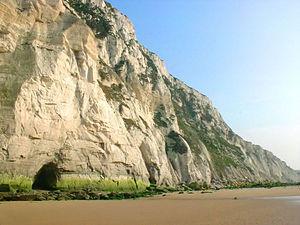
Le parc naturel régional des caps et marais d'Opale se situe dans le département français du Pas-de-Calais, en région Hauts-de-France, entre les villes de Calais, Saint-Omer, Boulogne-sur-Mer et Étaples. Il constitue l'un des quatre parcs naturels régionaux de cette région. Il est né en mars 2000 du regroupement des parcs du Boulonnais et de l'Audomarois. Le syndicat mixte qui gère le parc associe, fin 2013, 154 communes adhérentes et 5 communes associées, six intercommunalités, cinq organismes consulaires, le département et la région. Sa direction est présidée depuis le 19 mai 2016 par le maire de Wirwignes, Philippe Leleu.
La craie est une roche sédimentaire calcaire blanche marine de type biomicrite, de texture mudstone à packstone, à grain généralement très fin, tendre, marquante, poreuse et perméable, et assez pure contenant presque exclusivement du carbonate de calcium CaCO₃ et un peu d'argile. Formée dans des mers chaudes et peu profondes, elle est constituée essentiellement par l'accumulation d'algues planctoniques, auxquelles s’ajoutent en quantité variable des fragments d'inocérames, d'échinodermes ou de bryozoaires, ainsi que des foraminifères. Les principales accumulations de craie en Europe datent du Crétacé, période géologique à laquelle la craie a donné son nom.